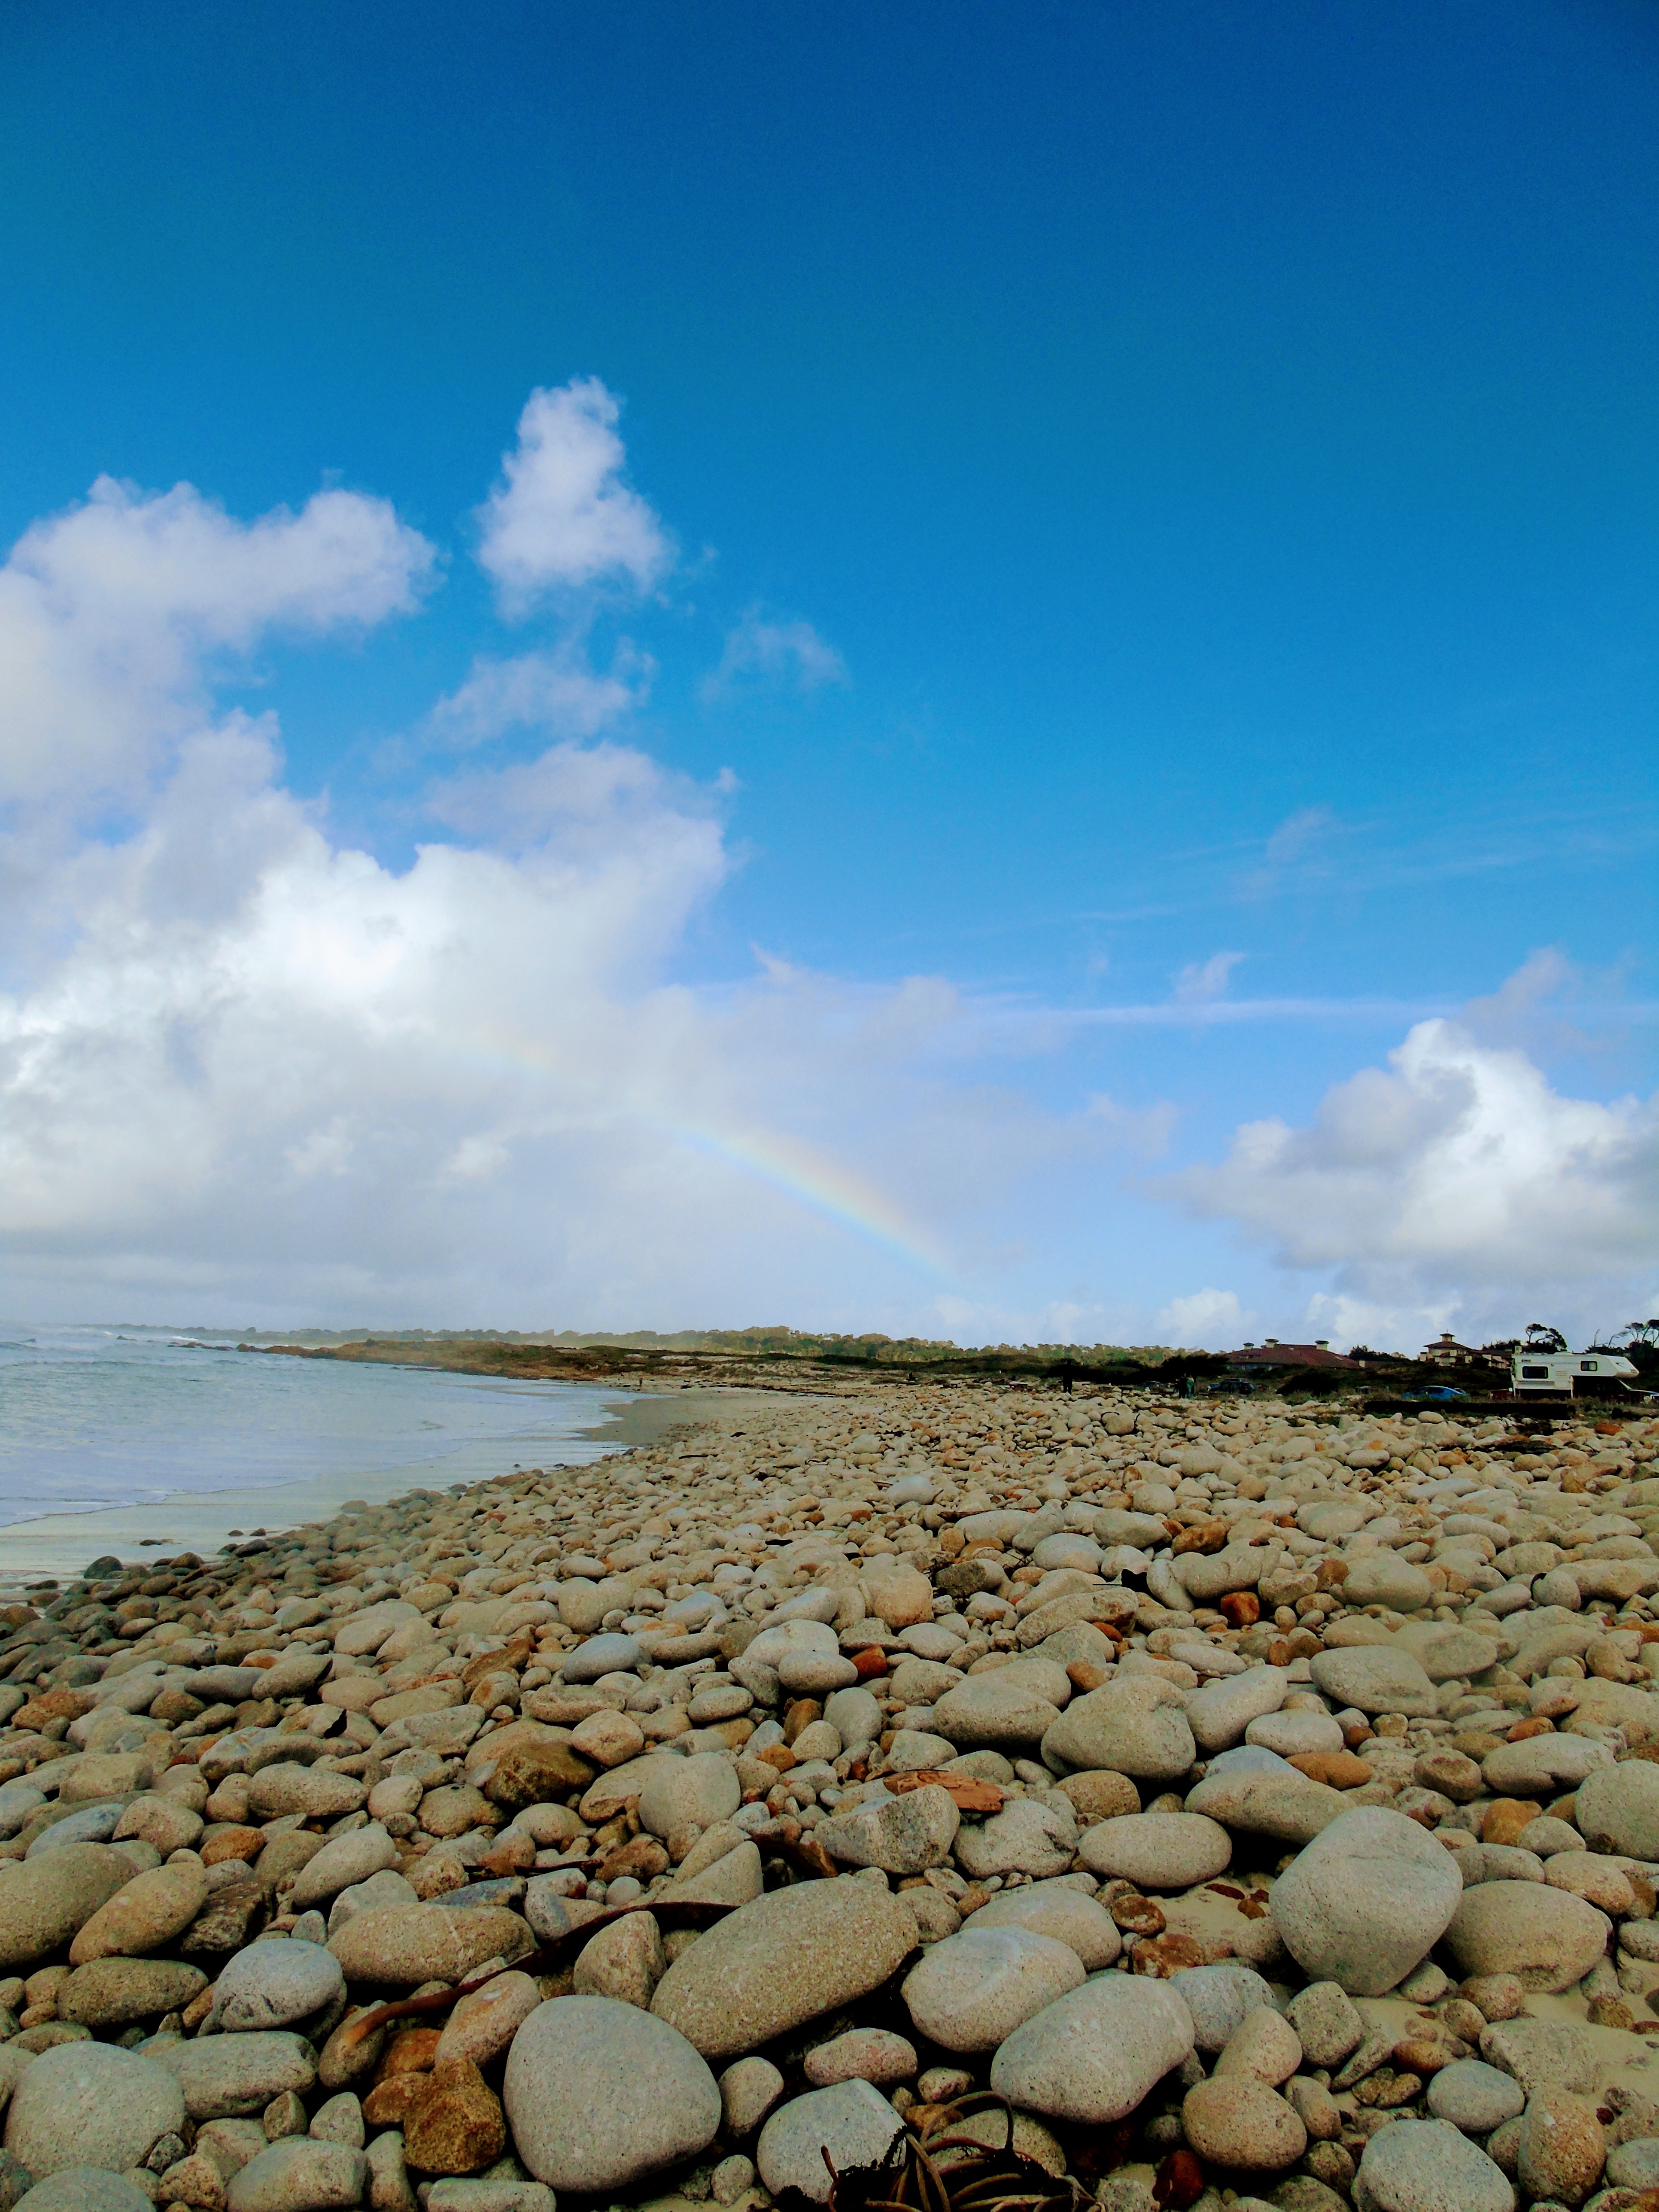
ocean, sea, pebbles, pacific, sky, shore, cloud, coast, horizon, coastal and oceanic landforms, beach, rock, calm, water, breakwater, meteorological phenomenon, wave